Hermite (crater)

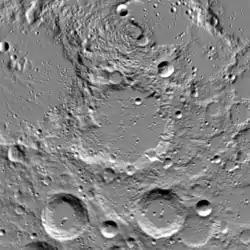
Topographic map of Hermite (center) by LRO's laser altimeter

Hermite is a lunar impact crater located along the northern lunar limb, close to the north pole of the Moon. Named for Charles Hermite, the crater was formed roughly 3.91 billion years ago.